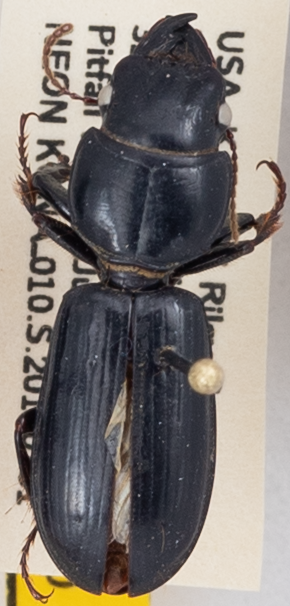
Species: Scarites vicinus
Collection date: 2019-07-31
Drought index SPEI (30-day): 0.246
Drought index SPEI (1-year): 1.69
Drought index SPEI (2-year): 0.786